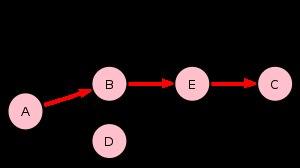
PERT est une méthode conventionnelle utilisable en gestion de projet, ordonnancement et planification développée aux États-Unis par la marine de guerre américaine dans les années 1950.